Eurocopter EC135

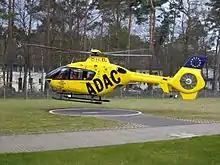
An ADAC EC135 taking off from Bonn University Clinic, 2008

Various cabin and cockpit configurations are available for the EC135, depending on the role performed and the operator's preferences. It can hold up to five passengers and a pilot when configured with a standard executive interior, or seven passengers in a dense corporate interior. Modular multi-role interiors that allow the main cabin area to be quickly changed and re-equipped are available. The main cabin of the EC135 is accessed either by large doors on either side of the cabin or by clamshell doors located at the rear of the cabin, directly underneath the aircraft's tail boom. The clamshell doors are particularly attractive to emergency medical services (EMS) and cargo operators.